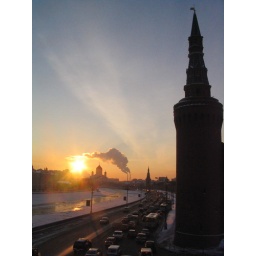
One of my favorite spots, just down the road from St. Basil's and halfway across the bridge over the Moskva River.